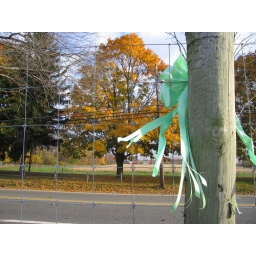
tie a green ribbon near the yellow tree